History of Frankfurt

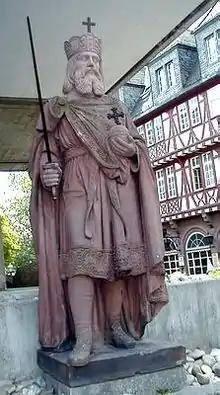
A 19th century statue of Charlemagne in Frankfurt

The name Frankfurt first appears in writing in the year 793, but it seems to have already been a considerable city. In 794 a letter from the Emperor to the bishop of Toledo contained ""in loco celebri, qui dicitur Franconofurd"", which reads "that famous place, which is called Frankfurt."